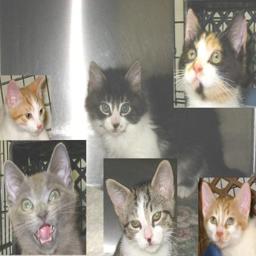
Animal: cats